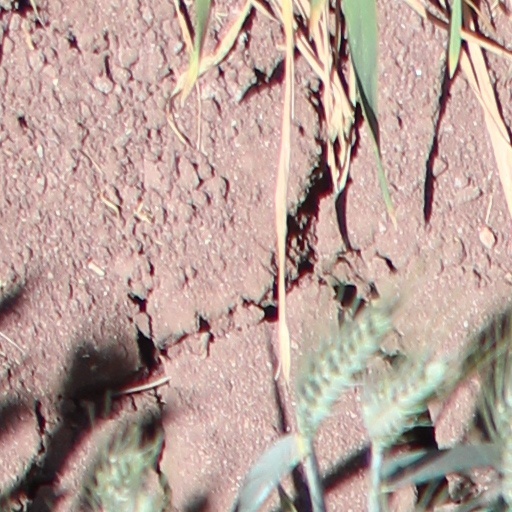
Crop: wheat